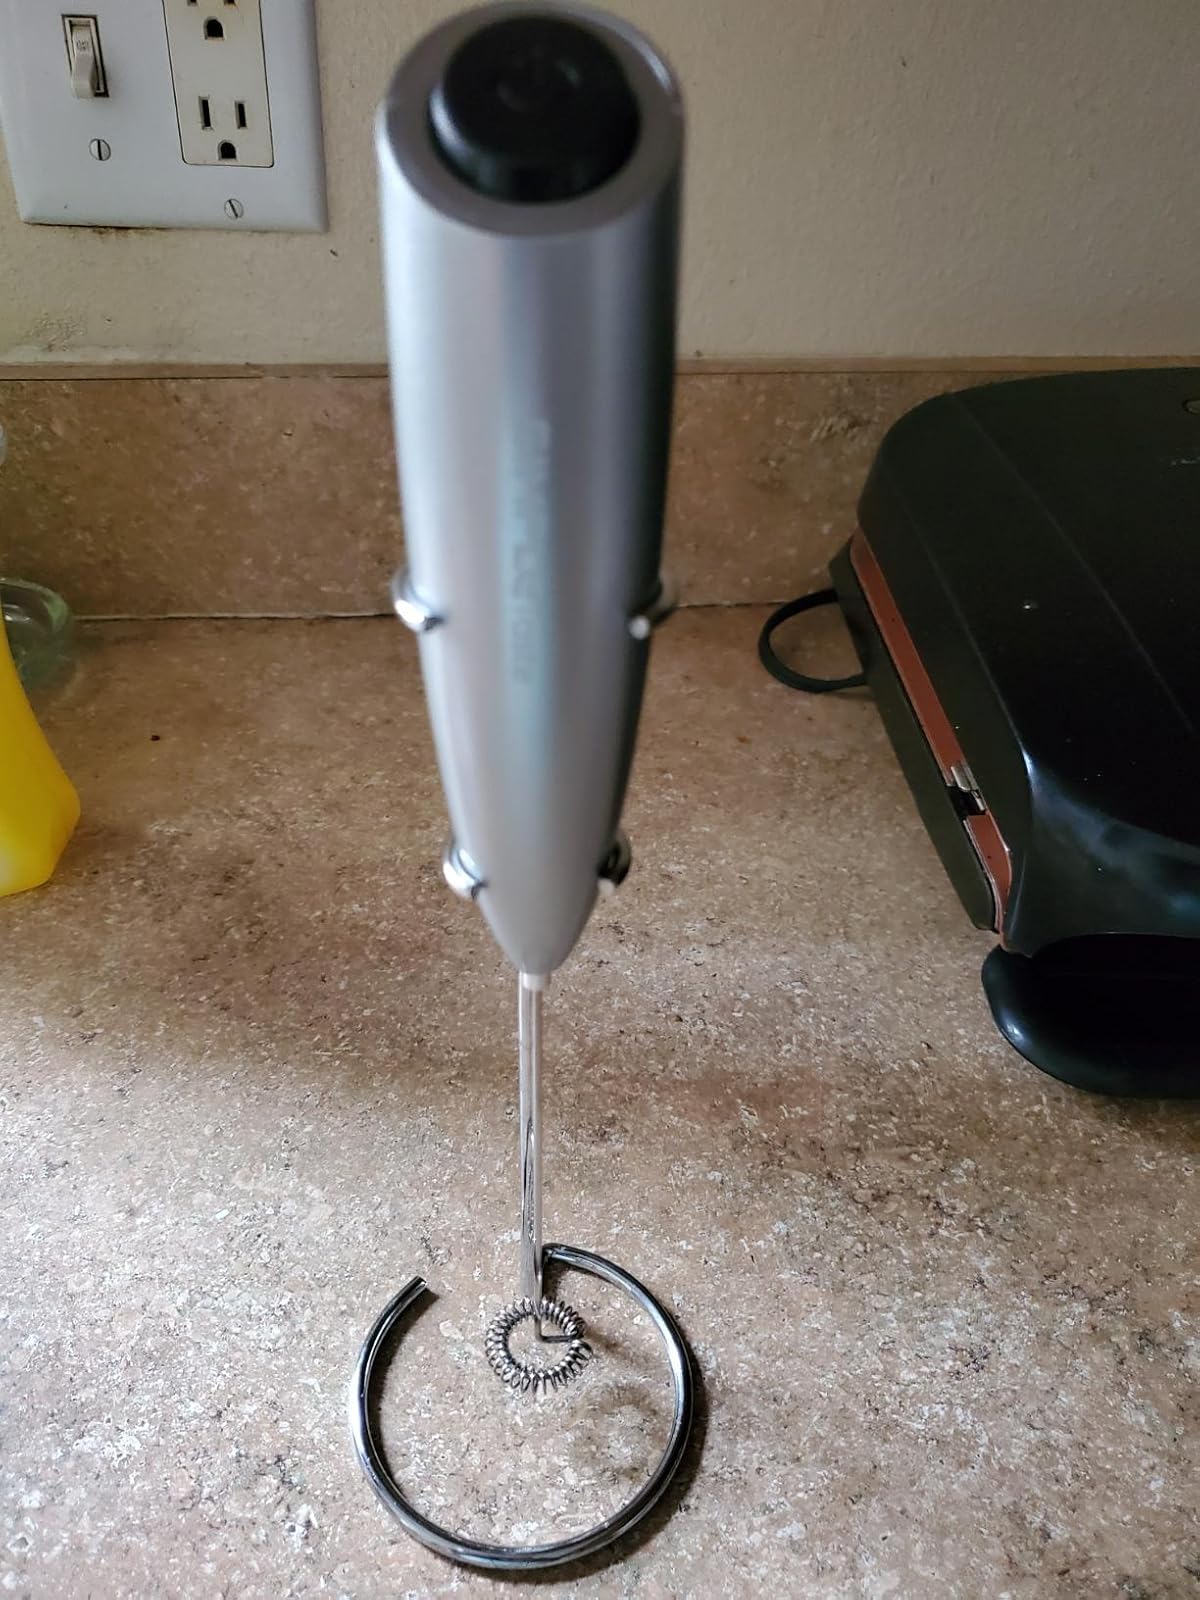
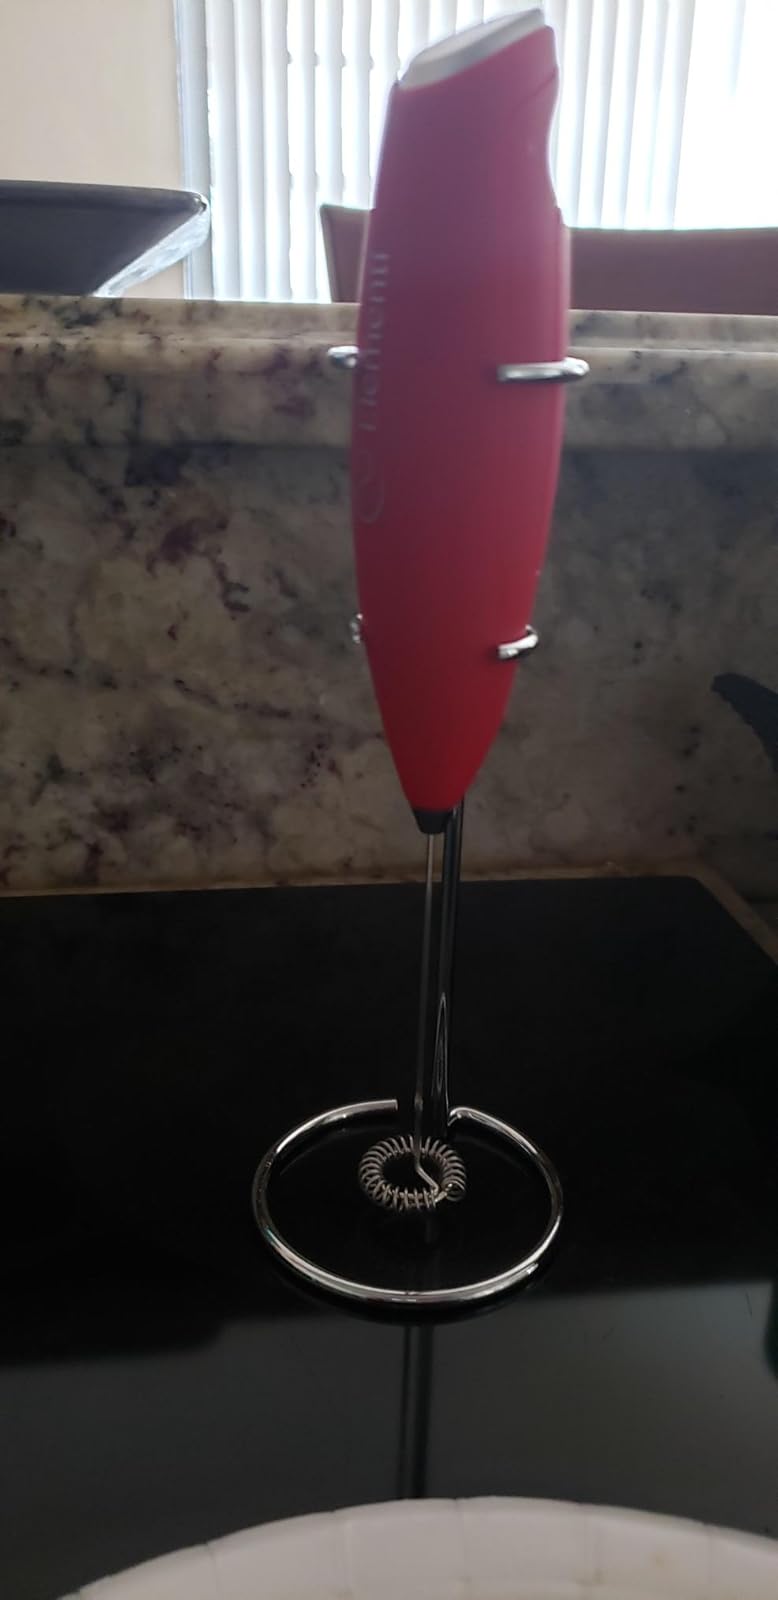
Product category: items_mixer
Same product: no